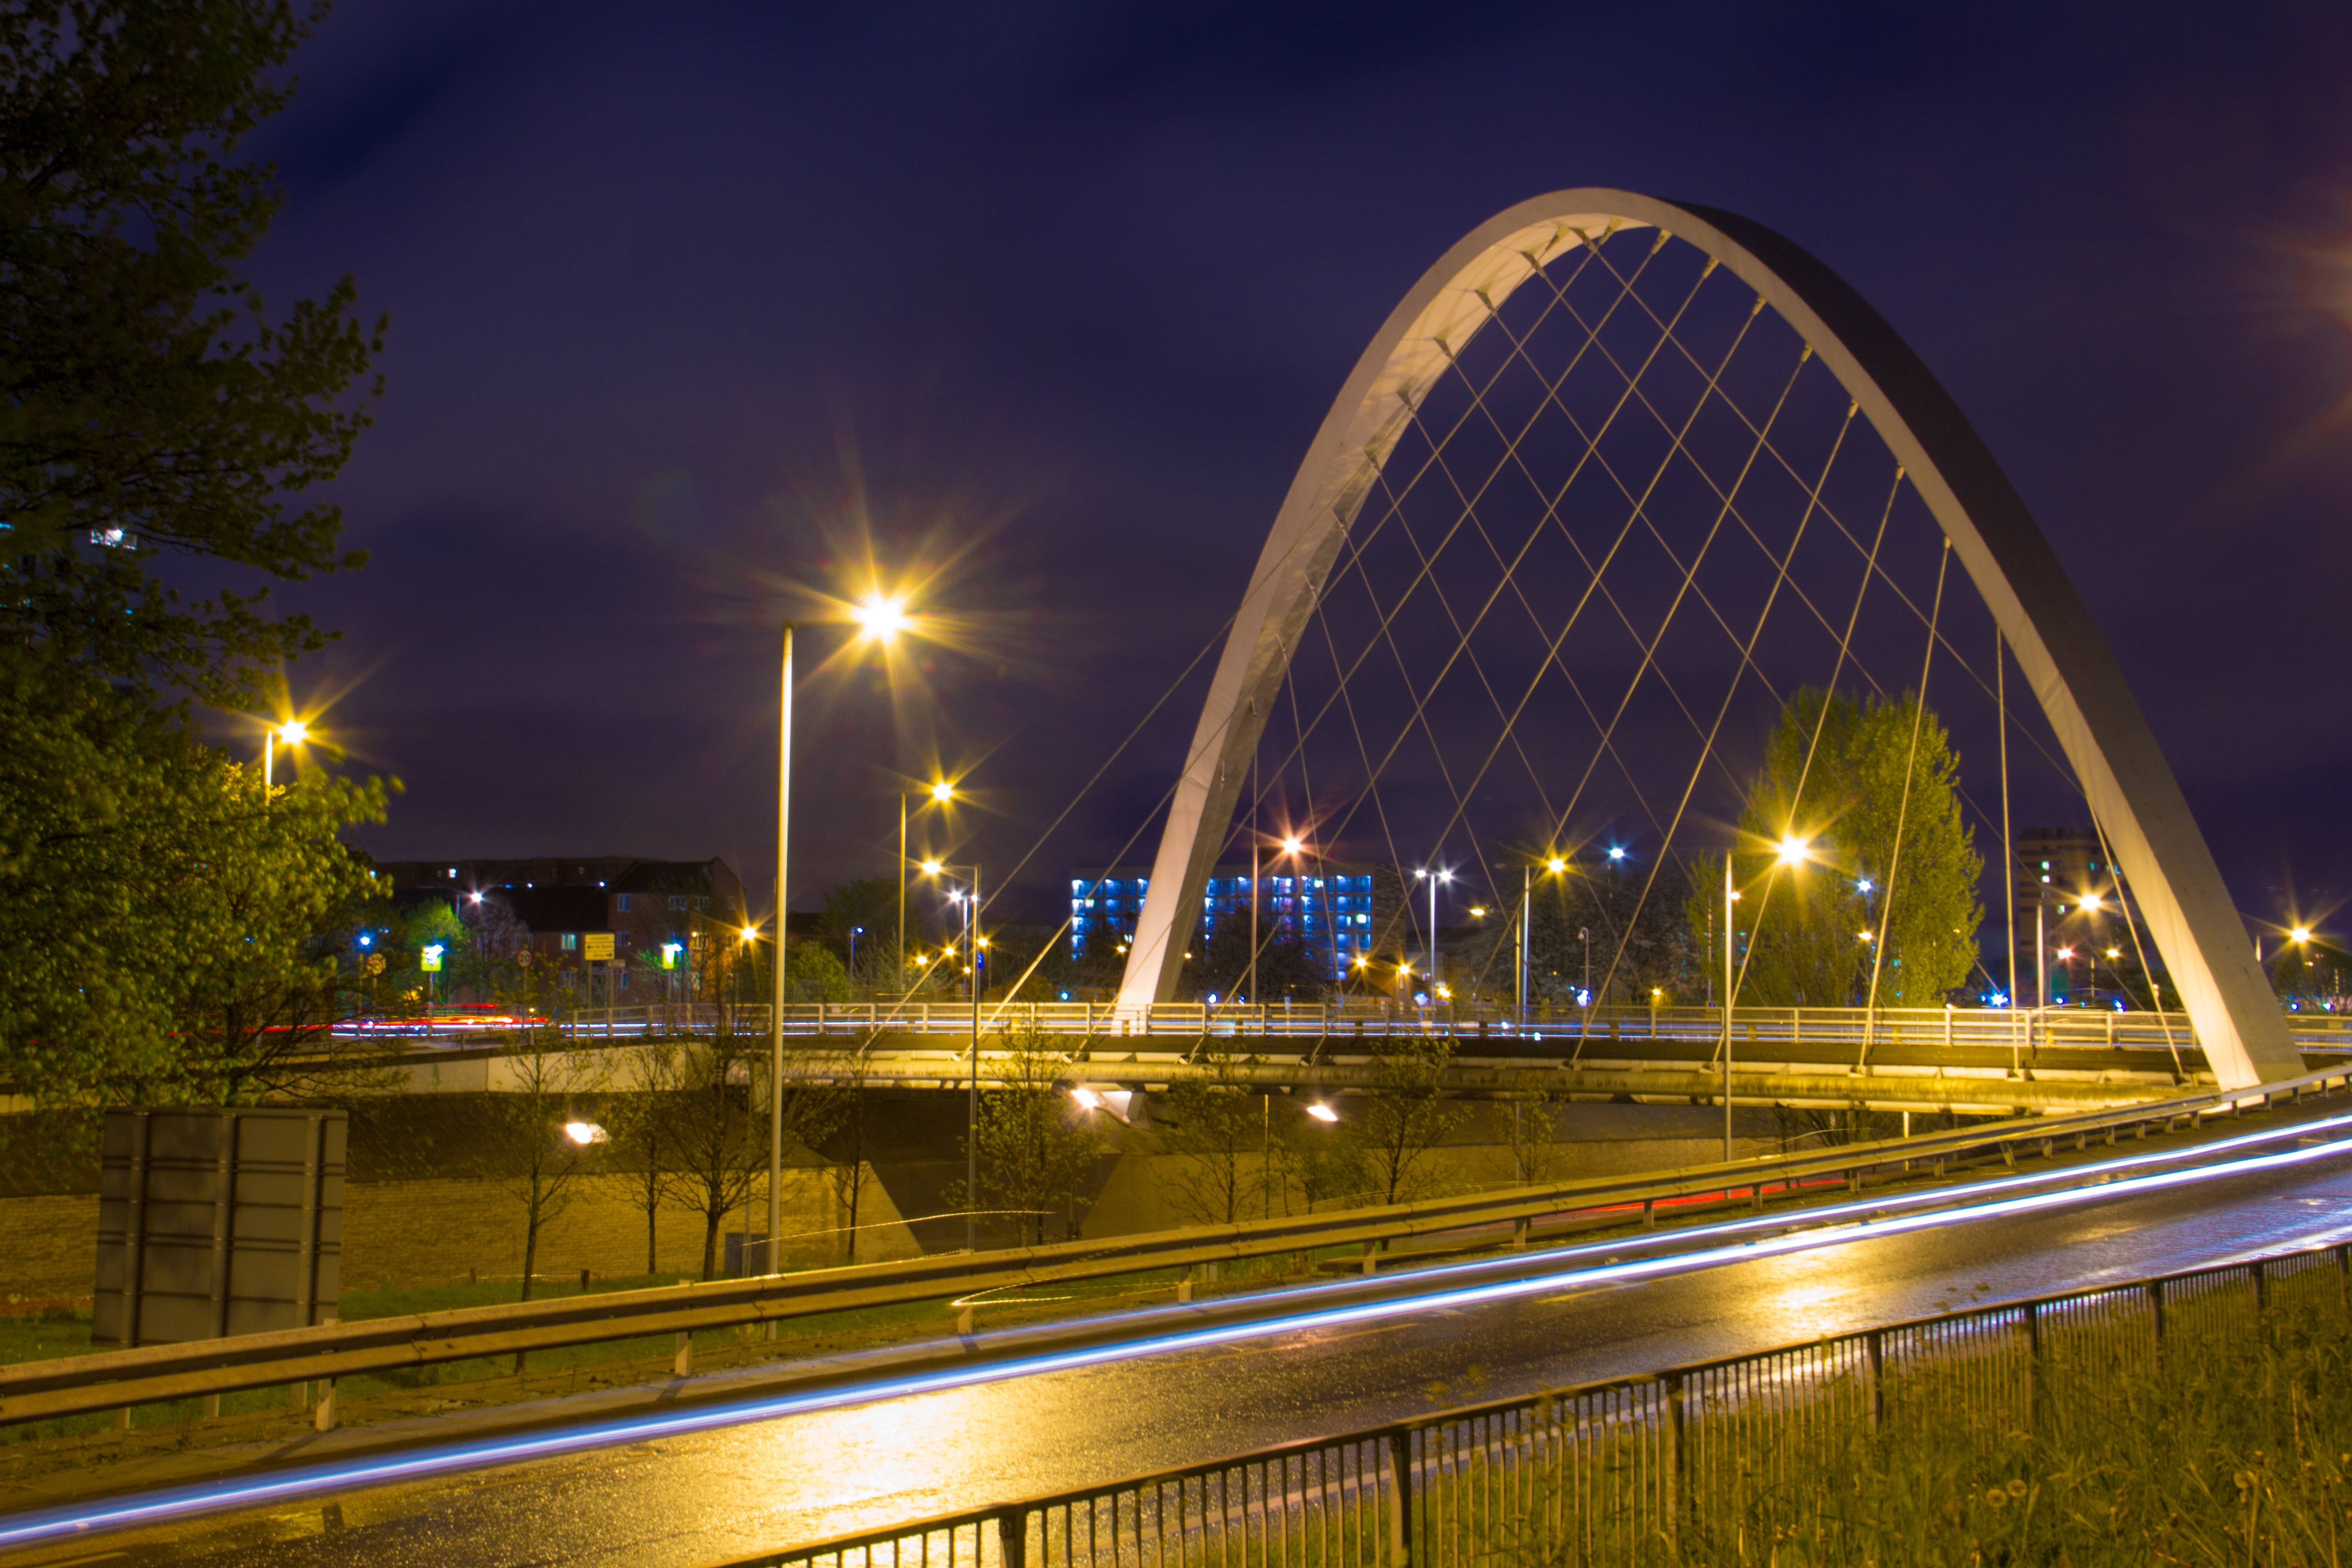
light, architecture, bridge, skyline, night, sunlight, city, urban, cityscape, downtown, travel, dusk, evening, twilight, reflection, landmark, lighting, long exposure, manchester, hulme, cable stayed bridge, urban area, metropolitan area